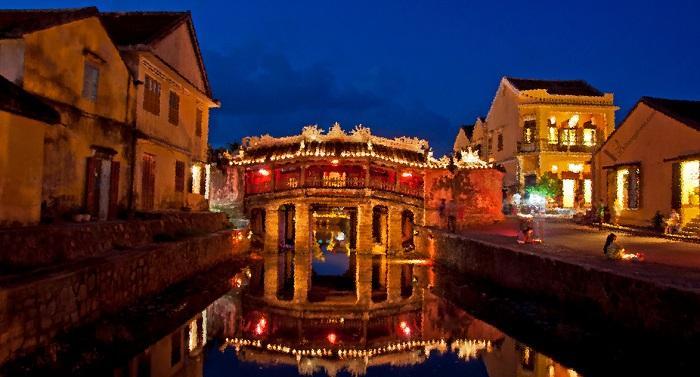
có một cây cầu bắc ngang qua con sông này